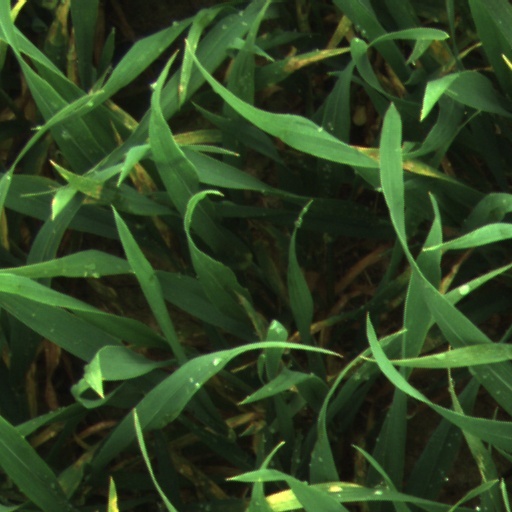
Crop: wheat